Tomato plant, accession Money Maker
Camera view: tilt-top (135 deg); turntable rotation: 120 degrees
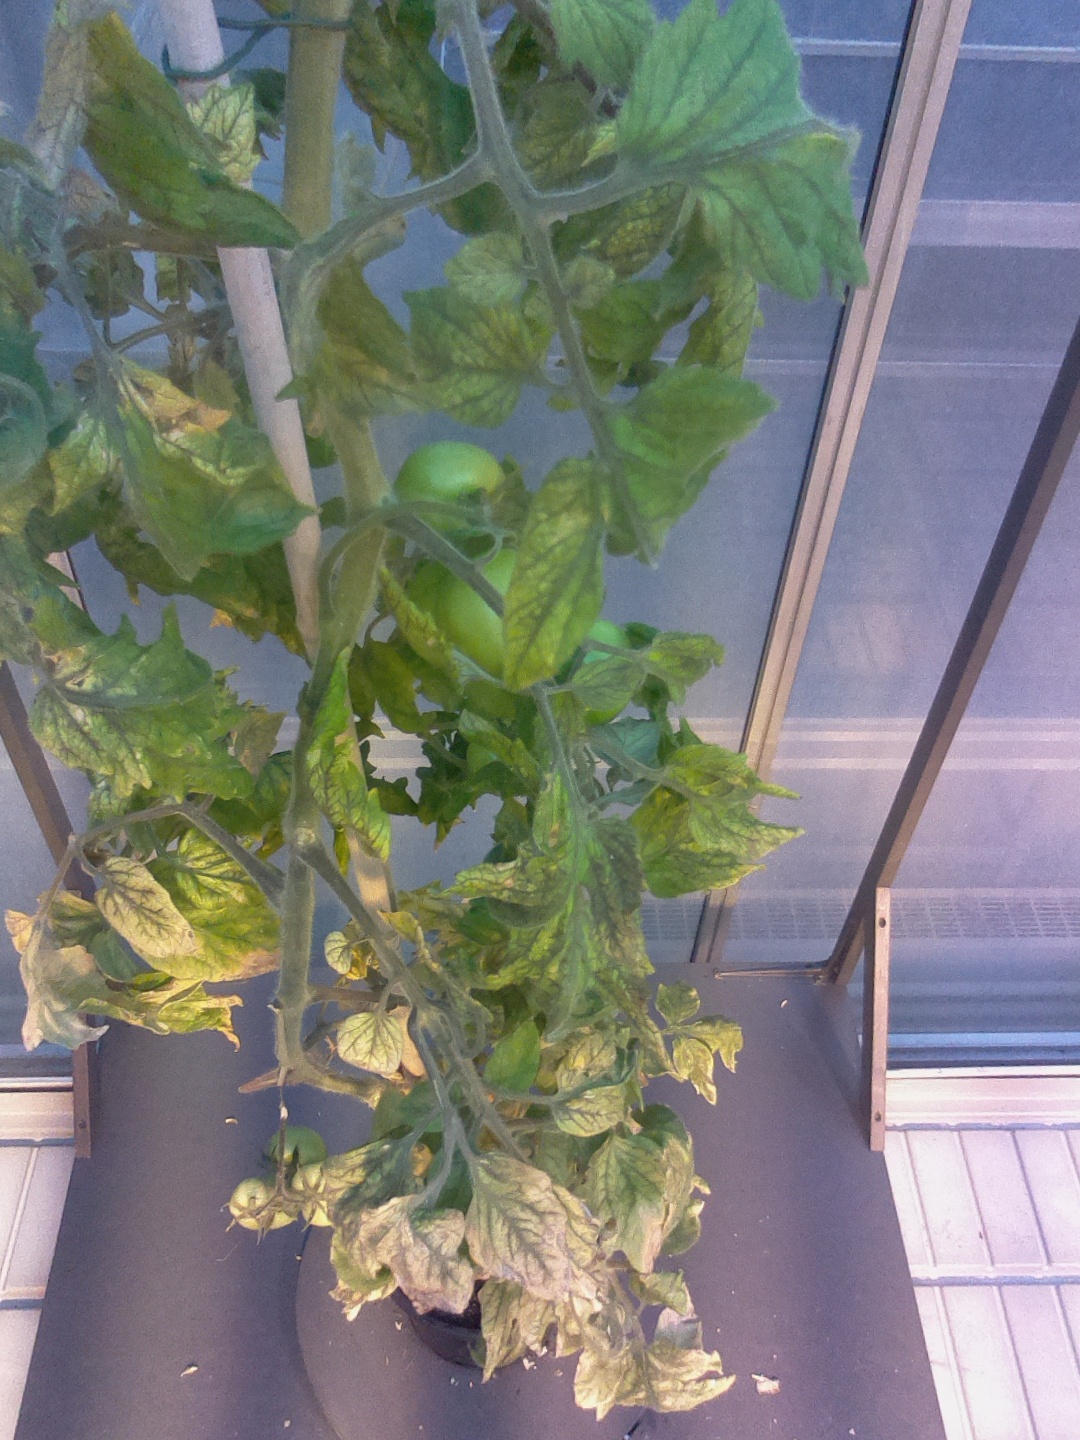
BBCH growth stage 79: 90% -100% of final fruit size